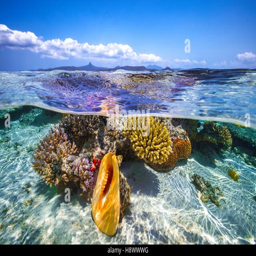
horned helmet and corals in the lagoon